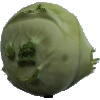
Label: kohlrabi